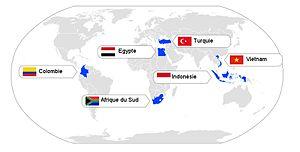
Ce graphique montre où sont situés les pays qui composent les CIVETS Español: Este gráfico muestra donde están situados los paises que componen los CIVETS
CIVETS est un acronyme inventé par Robert Ward de l’Economist Intelligence Unit, en 2009, et rendu public par Michael Geoghegan de la banque HSBC lors d'un discours devant la chambre du commerce de Hong Kong en avril 2010.